Health club

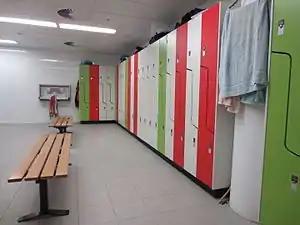
Change room showing lockers and seating

Health clubs offer many services and as a result, the monthly membership prices can vary greatly. A recent study of American clubs found that the monthly cost of membership ranged from US$15 per month at basic chain clubs that offer limited amenities to over US$200 per month at spa-oriented clubs that cater to families and to those seeking social activities in addition to a workout. In addition, some clubs - such as many local YMCAs and JCCs - offer per-use punch cards or one-time fees for those seeking to use the club on an as-needed basis. These one-time fees are commonly referred to as day passes.